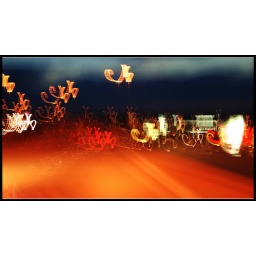
Riding in a car with the windows down at 60 MPH.